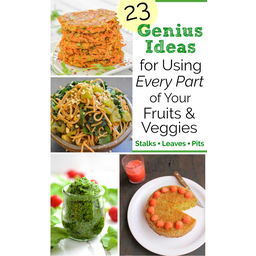
Label: trash